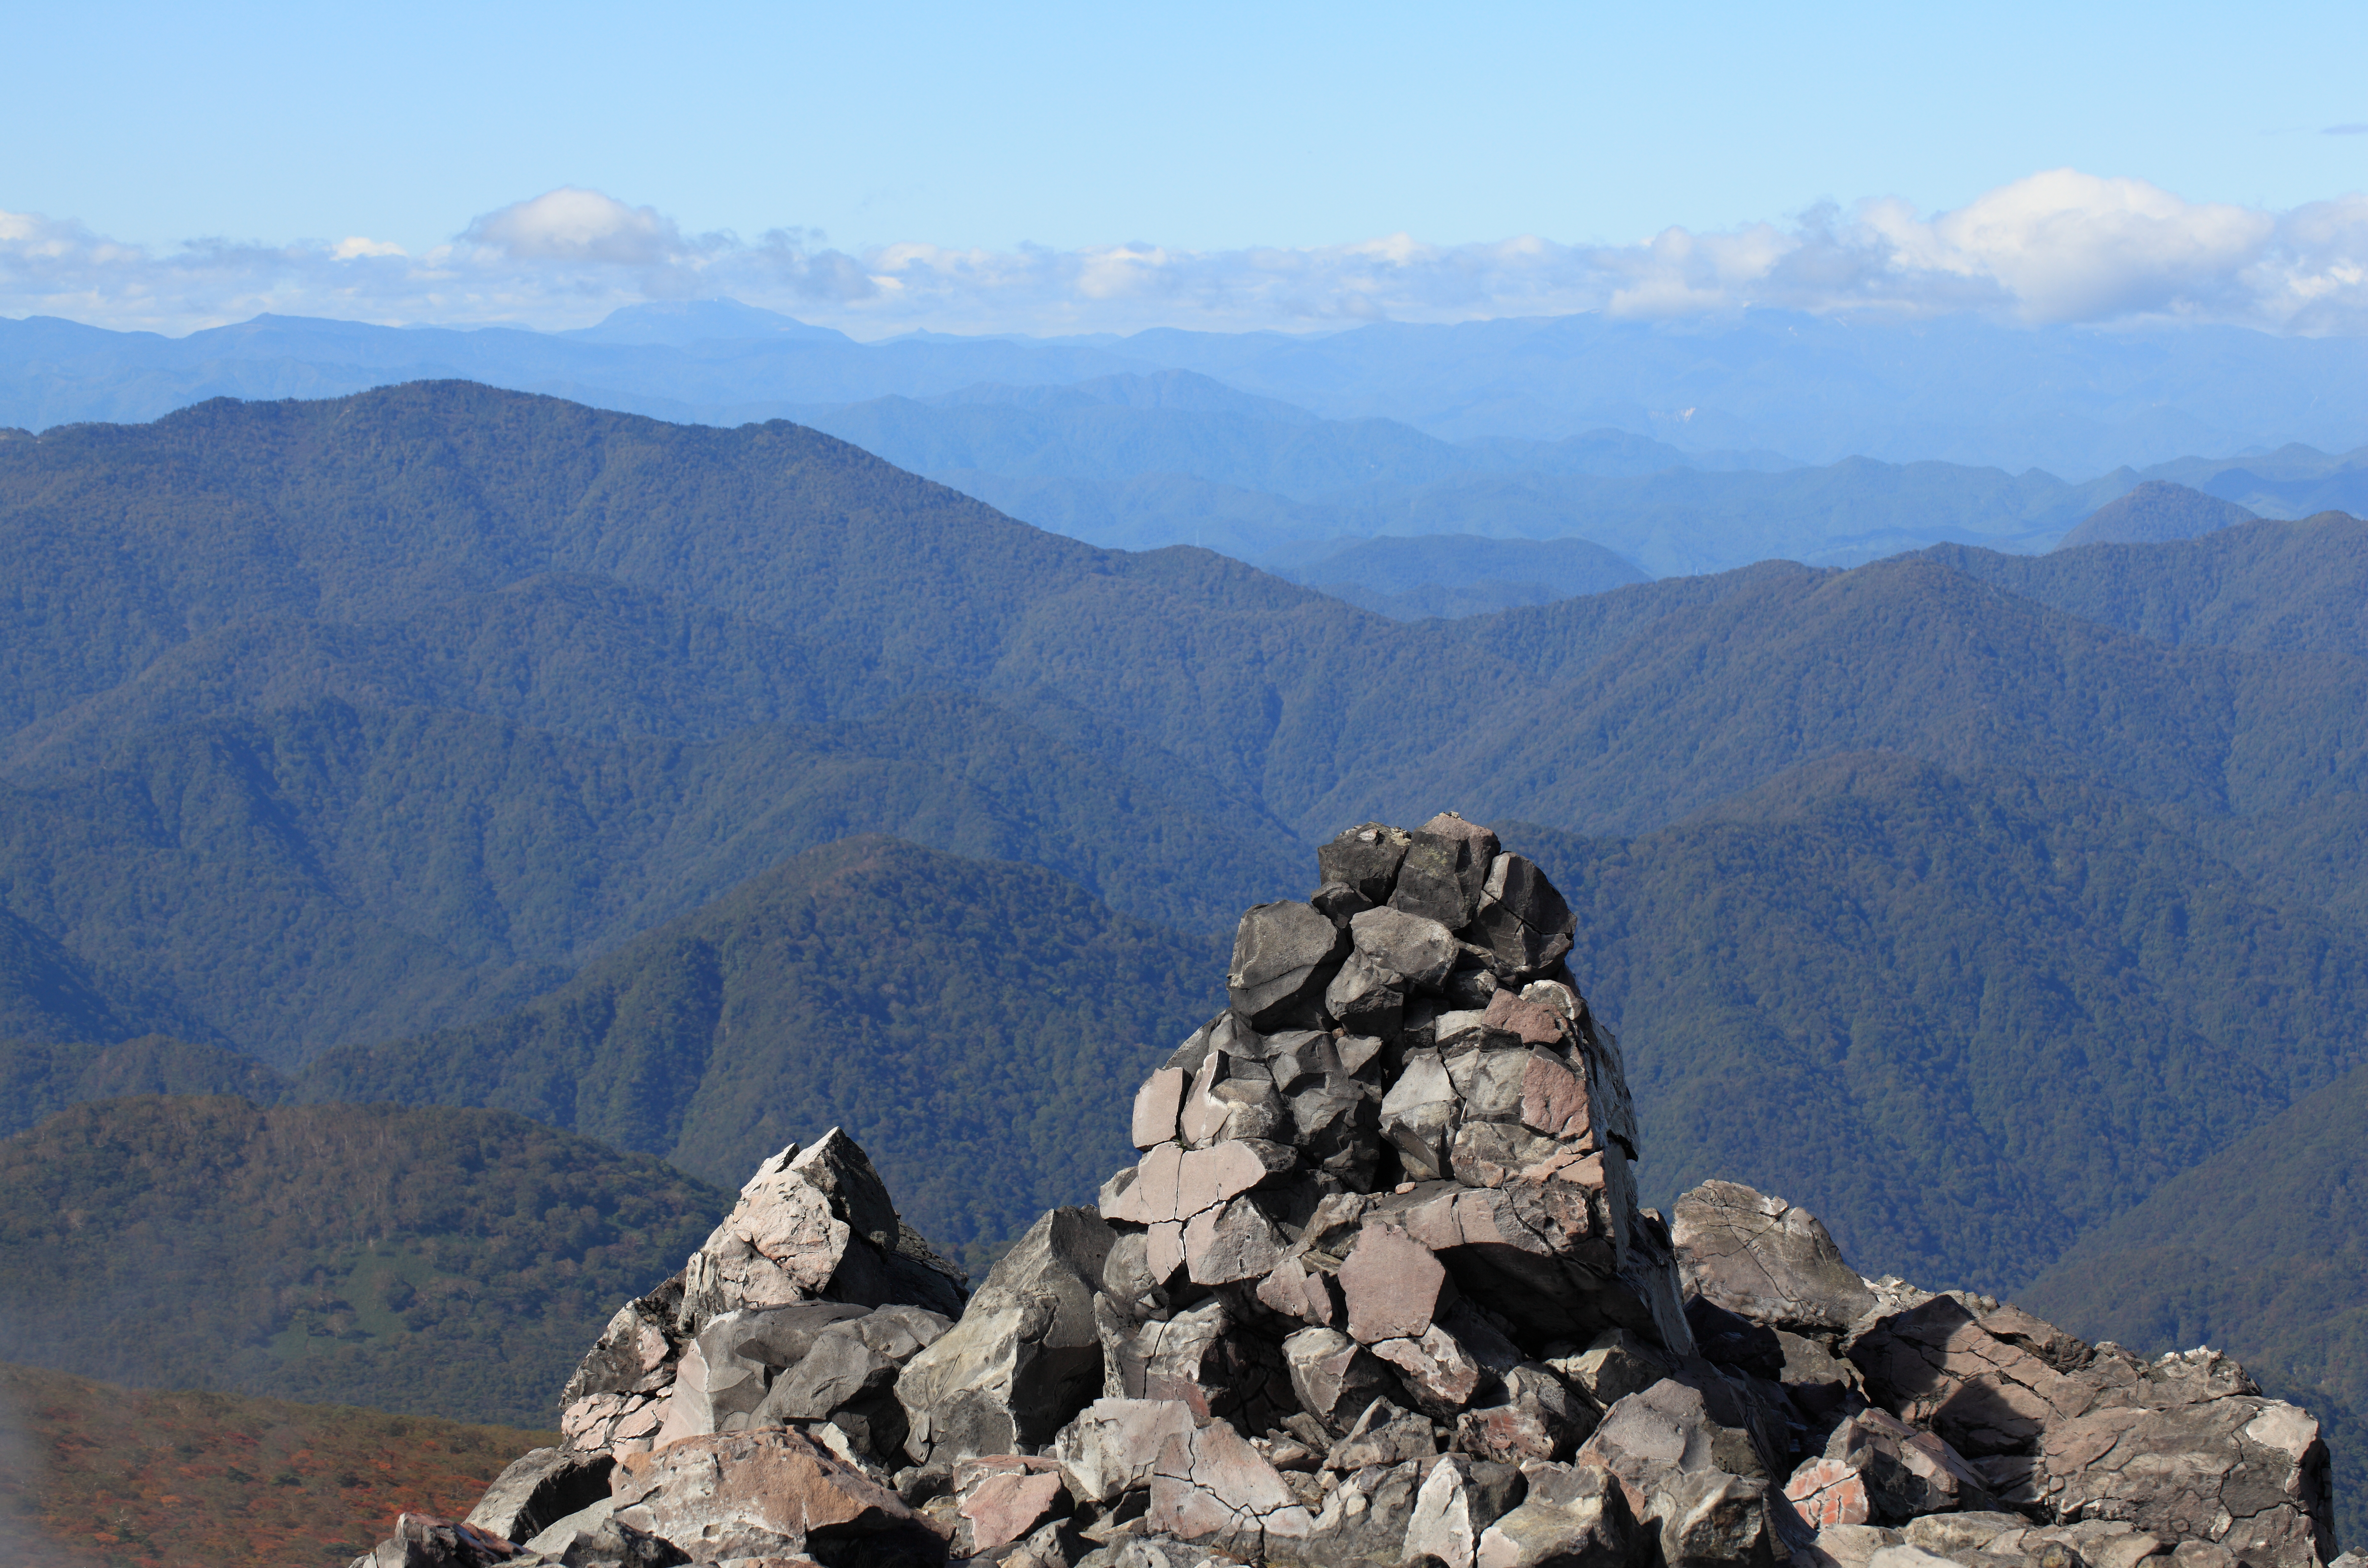
rock, wilderness, walking, mountain, hiking, trail, adventure, valley, mountain range, high, ridge, summit, mountaineering, rocks, geology, alps, backpacking, plateau, tochigi, 5d, hires, fell, cirque, markii, hi, res, resolution, nasu, chausudake, landform, mountain pass, geographical feature, mountainous landforms